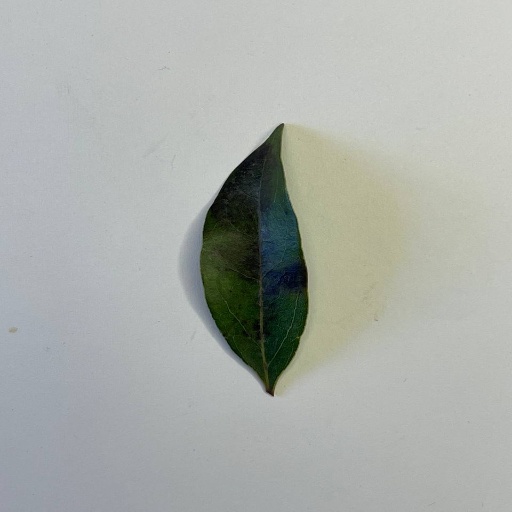
Species: Camphor
Leaf condition: Bacterial Spot